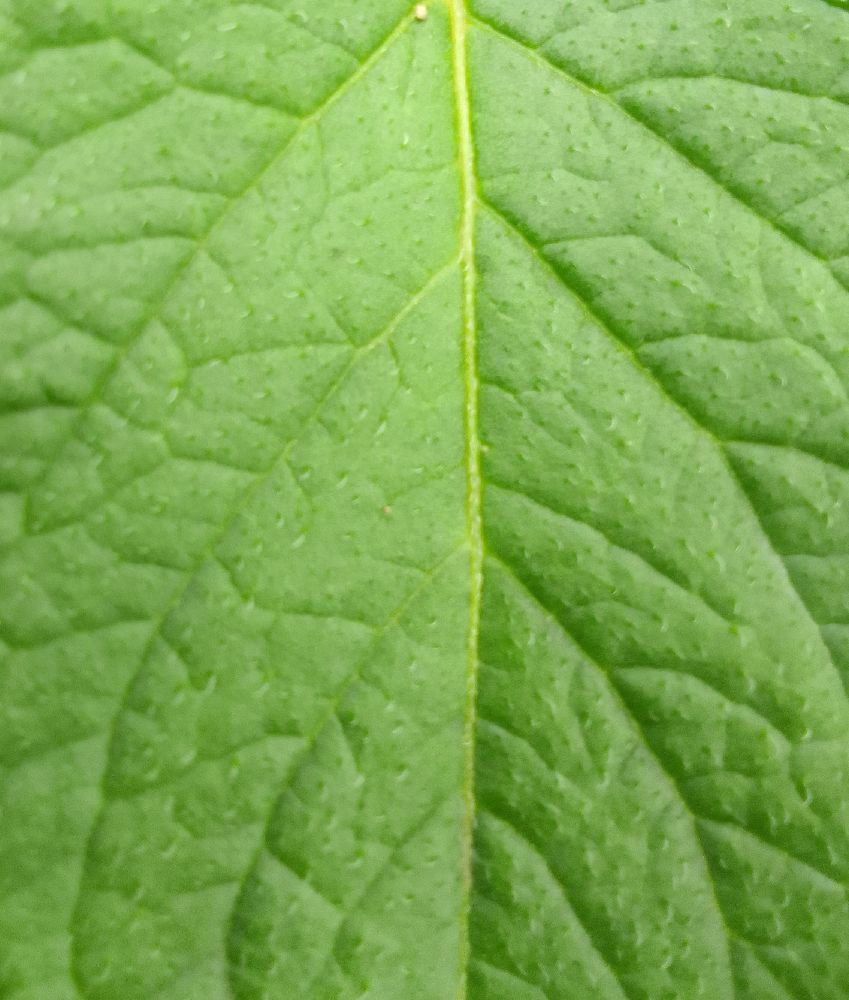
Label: Healthy